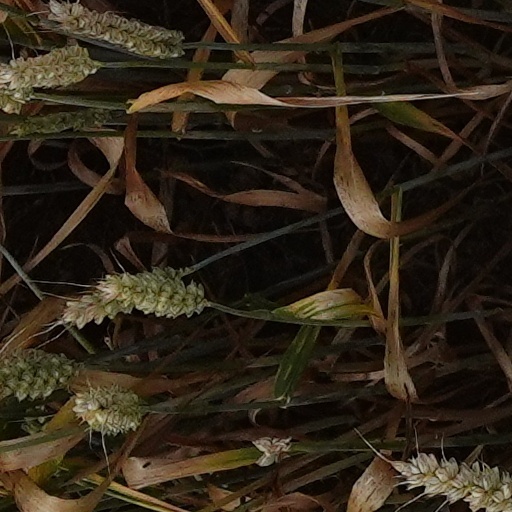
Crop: wheat